Color Health

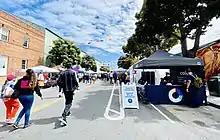
Color booth at 2022 Carnaval San Francisco

The company was co-founded in 2015 by Elad Gil, Nish Bhat, Taylor Sittler, and Othman Laraki, who is the CEO, in Burlingame, California.